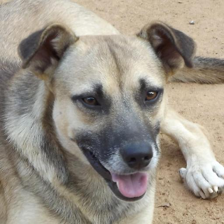
Label: animals